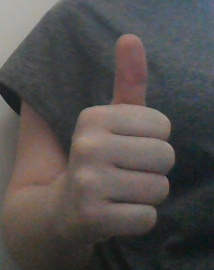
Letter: aleff